Individual Number

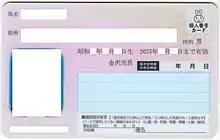
Example of Kojinbango card

An , also known as , is a twelve-digit ID number automatically issued to all citizens and foreign residents of Japan. It used for taxation, social security and disaster response purposes. The numbers were first issued in late 2015.